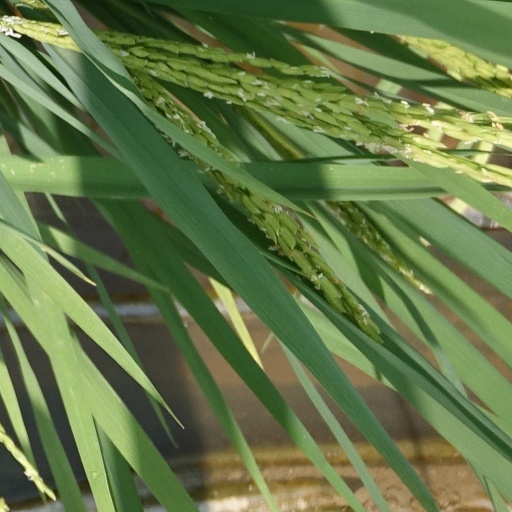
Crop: rice